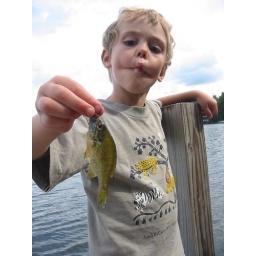
one of coles first fish caught up at the lake in NH